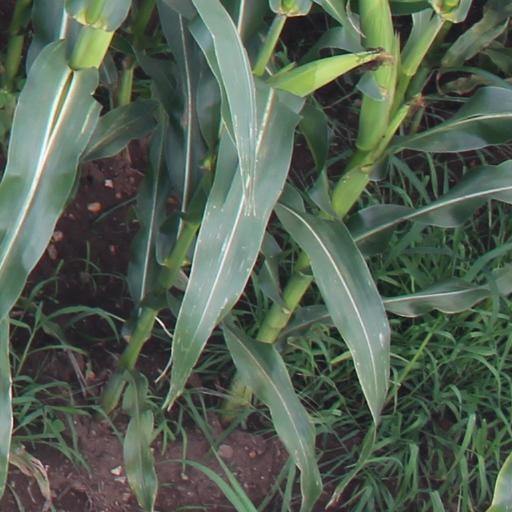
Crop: maize; corn